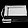
Label: Bag